Banco Ambrosiano

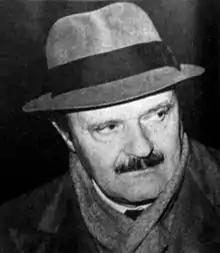
Roberto Calvi.

The Banco Ambrosiano was founded in Milan in 1896 by Giuseppe Tovini, a Catholic lawyer and banker from Valle Camonica, and was named after Saint Ambrose, the fourth century archbishop of the city. Tovini's purpose was to create a Catholic bank as a counterbalance to Italy's "lay" banks, and its goals were "serving moral organisations, pious works, and religious bodies set up for charitable aims." The bank came to be known as the "priests' bank"; one chairman was Franco Ratti, nephew to Pope Pius XI. In the 1960s, the bank began to expand its business, opening a holding company in Luxembourg in 1963 which came to be known as Banco Ambrosiano Holding. This was under the direction of Carlo Canesi, then a senior manager, and from 1965 chairman. His deputy was Roberto Calvi.